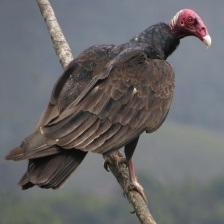
Species: TURKEY VULTURE
Scientific name: CATHARTES AURA
ImageNet parent category: vulture